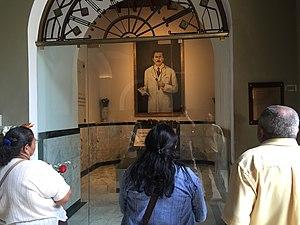
Le docteur José Gregorio Hernández Cisneros, OFS, né le 26 octobre 1864 à Isnotú dans l’État vénézuélien de Trujillo et mort le 29 juin 1919 à Caracas, a été à la fois médecin, scientifique et religieux vénézuélien. Solidaire avec les plus pauvres, beaucoup l'ont considéré comme un saint. Il mourut tragiquement : renversé par une voiture. En juin 2020, le Vatican annonce qu'il sera prochainement béatifié.